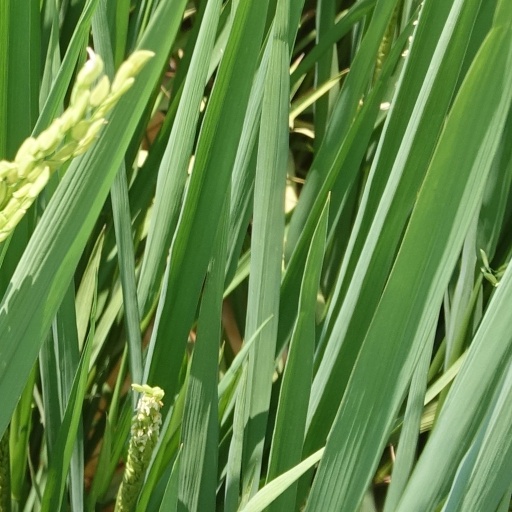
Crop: rice